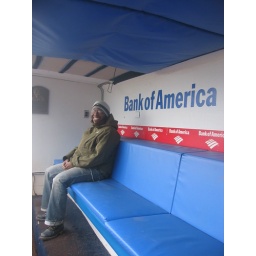
best seat in the house